Montroc

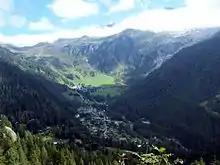
View of Montroc, Chamonix District

Montroc is a hamlet in eastern France, located in the territory of the commune of Chamonix.